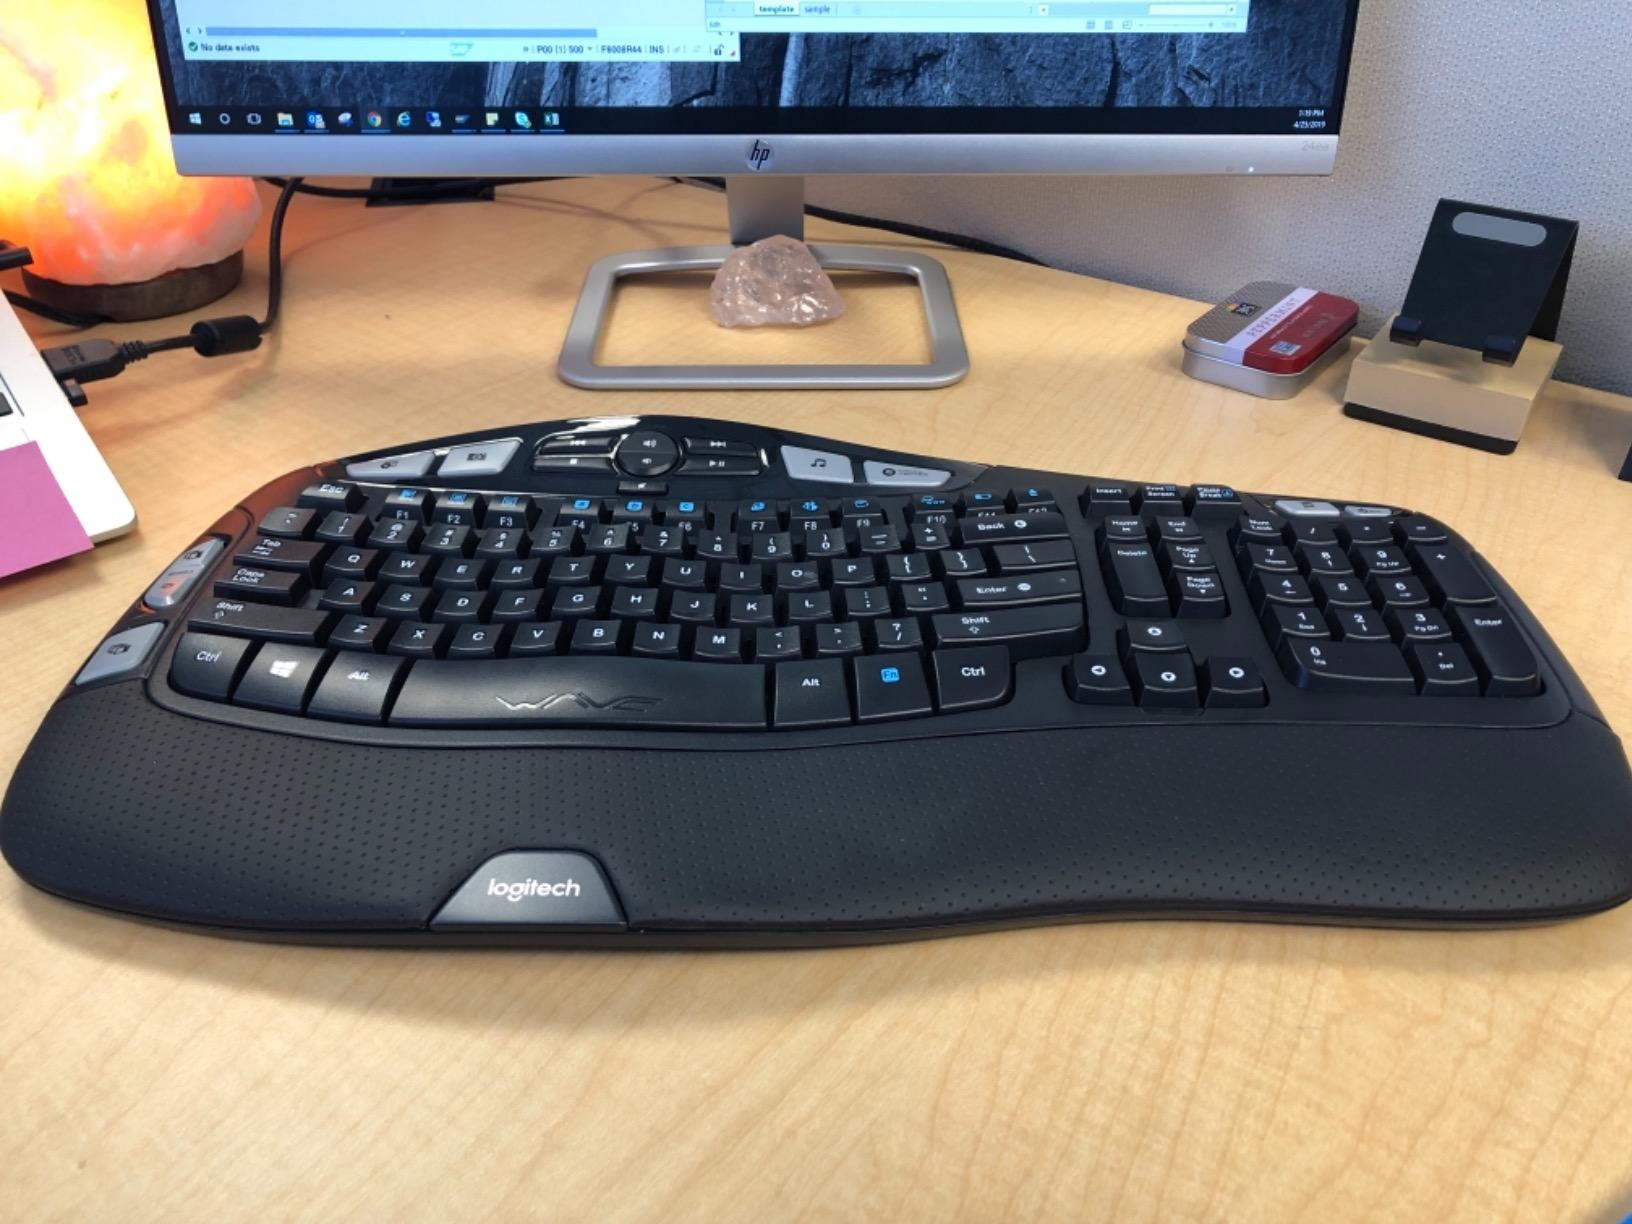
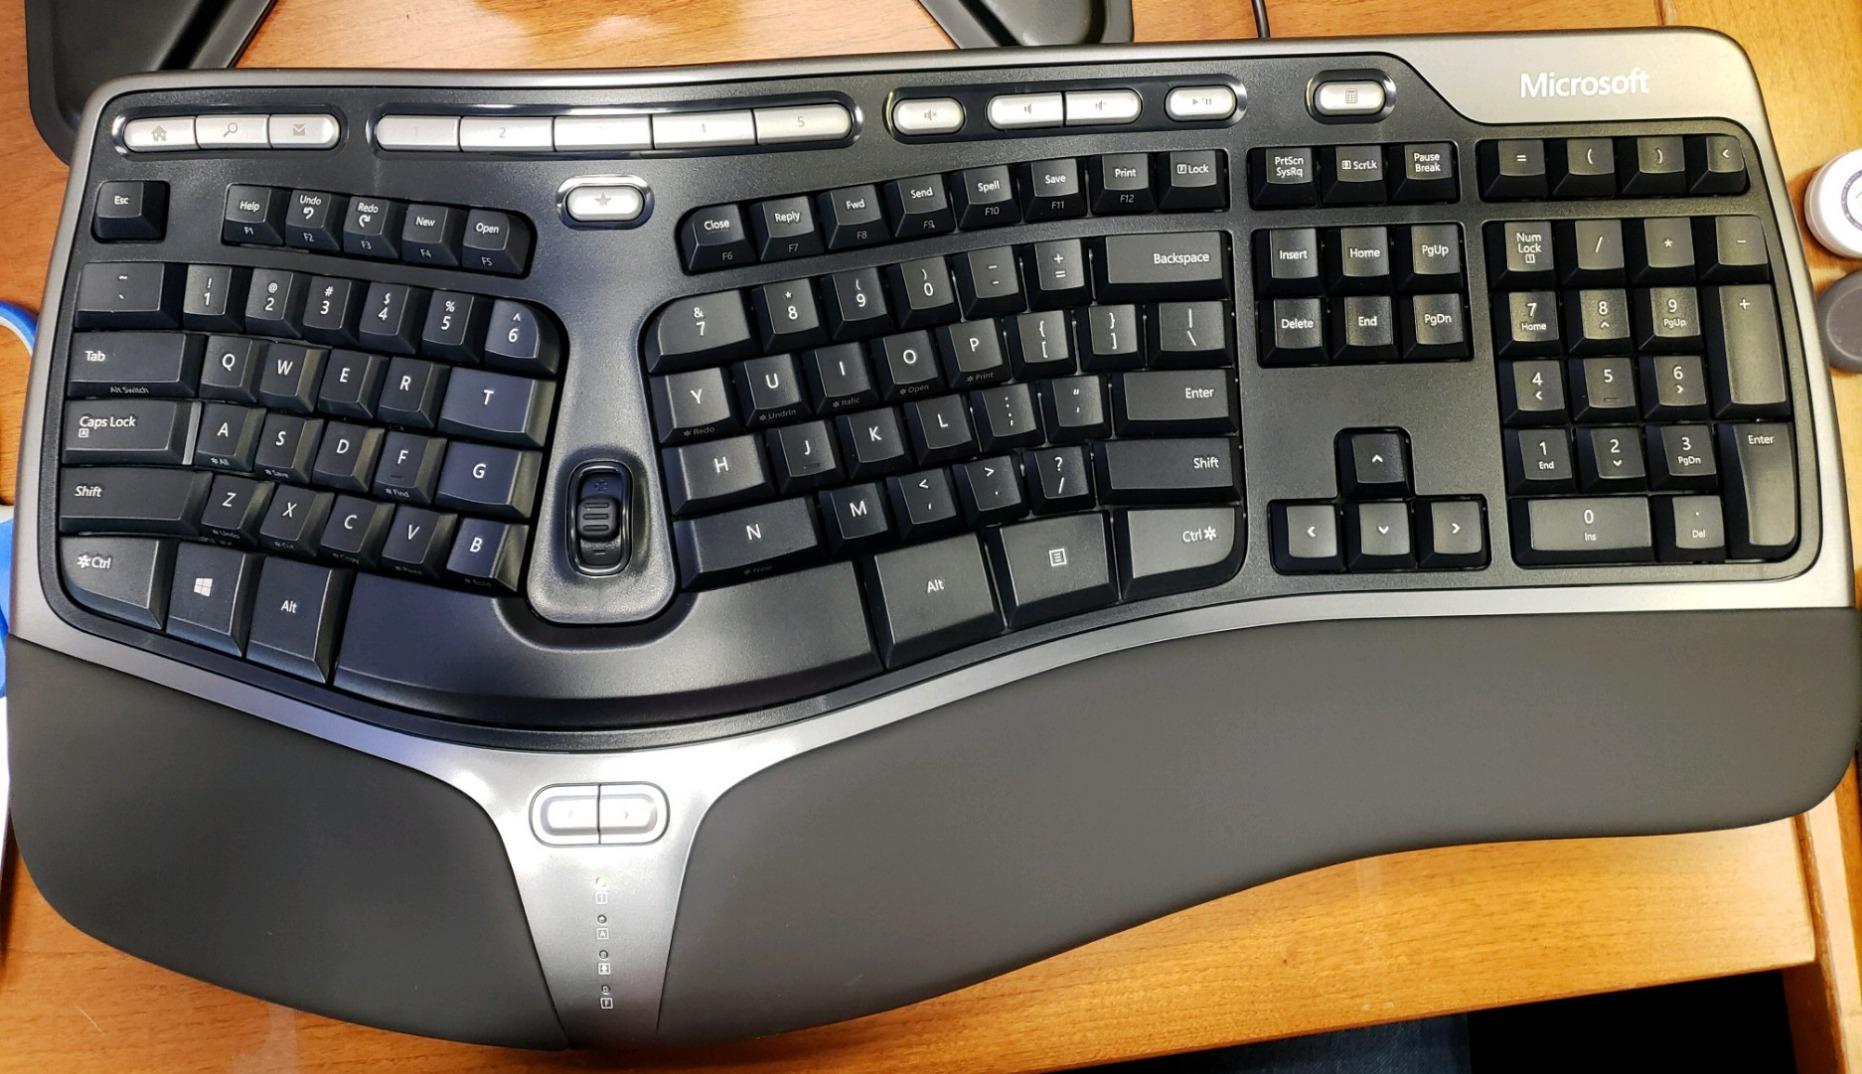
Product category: keyboard
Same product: no